Vehicle registration plates of Victoria

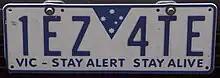
Vic – Stay Alert Stay Alive (2013–2015)

In December 2010 the new Ted Baillieu Liberal government announced its intent to drop the slogan "The Place to Be" from the regular sized plates. On 10 June 2013 the Victorian government announced that the current series was exhausted with the final plate ZZZ-999 already purchased.